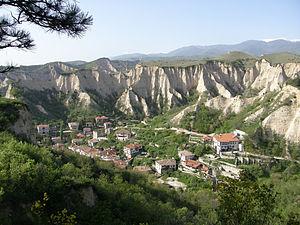
La commune de Sandanski est située dans le sud-ouest de la Bulgarie.
Le Pirin est un massif montagneux de Bulgarie qui fait partie de l’ensemble formé par le Rila et les Rhodopes. Son point culminant est le pic Vihren, haut de 2 914 m. Le plus ancien nom connu du massif est le grec Όρβηλος, en latin Orbelus, « montagne blanche, enneigée », dont l’origine est thrace. Les Slaves, en revanche, l’appelèrent Perin ou Péroun, du nom d’un de leurs plus puissants dieux.